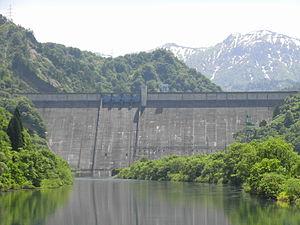
L'hydroélectricité au Japon est la principale source d'énergie renouvelable du pays, avec une production d'électricité de 86,67 TWh en 2019, au 9ᵉ rang mondial avec 2,0 % de la production mondiale ; elle fournissait 8,8 % de la production totale d'électricité du Japon en 2018.